Lenoxx Electronics Corporation

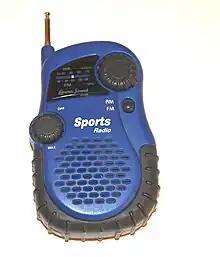
Lenoxx Sound portable AM/FM radio

Lenoxx Electronics Corporation was an American distributor of electronic equipment. The brand appeared in the late 1980s as a transportable stereo (boombox) model.